Vaxholm Fortress

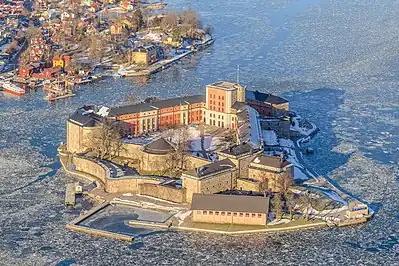
Aerial view of the fortress, with Vaxholm town behind

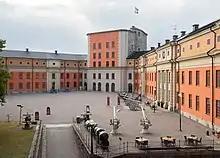
Interior of the fortress

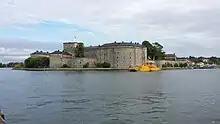
The fortress, seen from Vaxholm town, with the Kastellet ferry mid-channel

In 1970, the fortress was used as a movie location for the pirate stronghold in "Pippi in the South Seas". A scenic view of the fortress may be seen from the car ferry , which plies the short distance between Vaxholm and the island of Rindö.